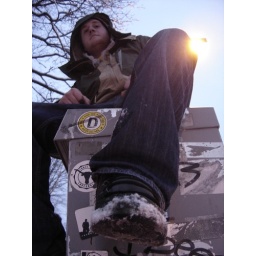
I like the angle of this one and the way the street like is glowing, the tree branches in one corner I find interesting too.